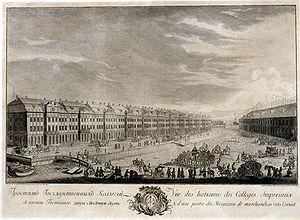
Les collegia ont été des ministères durant la Russie Impériale, initiés en 1717 par Pierre le Grand. Les ministères ont été logés dans les Douze Collèges en construction à Saint-Pétersbourg.
Ayn Rand [ˈaɪn ˈɹænd], de son vrai nom Alissa Zinovievna Rosenbaum, est une philosophe, scénariste et romancière américaine d'origine russe, juive athée, née le 2 février 1905 à Saint-Pétersbourg et morte le 6 mars 1982 à New York.